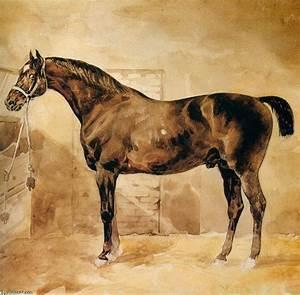
horse